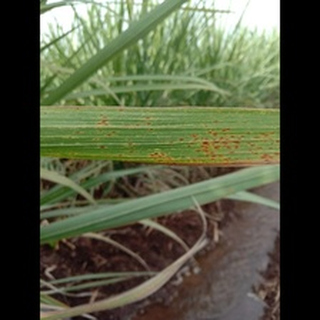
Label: sugarcane_rust